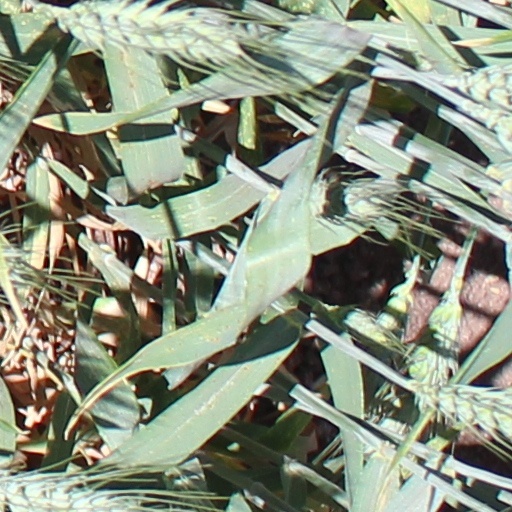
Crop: wheat